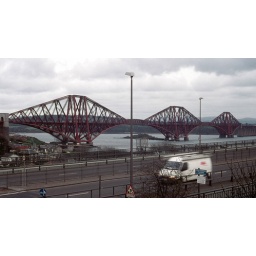
The Forth Bridge, railway crossing over the Firth of Forth, in Scotland. The Forth road bridge is in the foreground. Fife, Scotland.